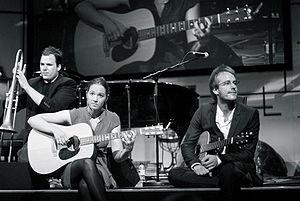
Émilie Jeanne-Sophie Welti, dite Sophie Hunger, née le 31 mars 1983 à Berne, est une auteure-compositrice-interprète suisse de folk-pop-blues.